CSNK1D

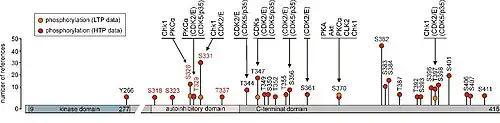
Figure 2: Posttranslational modification of human CK1δ. Identified posttranslational modifications of CK1δ TV1 are indicated at their reported positions. Because most modifications have been reported for the C-terminal domain, this domain is depictured in a stretched presentation compared to the kinase domain. In the case of phosphorylation the distinction is made between reports of low-throughput studies (LTP) and high-throughput studies (HTP). Autophosphorylated residues within the autoinhibitory domain are shown in red. Kinases identified to phosphorylate certain residues are indicated above the respective target site. Names of kinases are parenthesized in case final confirmation is pending. Information about detected ubiquitylation, acetylation, and methylation events is also provided, although up to now no specific functions have been linked to the observed modifications. The figure was created based on information provided for CK1δ by PhosphoSitePlus.

Posttranslational modifications, especially site-specific phosphorylation mediated either by upstream kinases or by intramolecular autophosphorylation, have been demonstrated to reversibly modulate CK1δ kinase activity. Several residues within the C-terminal regulatory domain of CK1δ were identified as targets for autophosphorylation, including Ser-318, Thr-323, Ser-328, Thr-329, Ser-331, and Thr-337. Upon autophosphorylation sequence motifs within the C-terminal domain are generated, which are able to block the catalytic center of the kinase by acting as a pseudosubstrate. Regulatory function of the C-terminal domain has furthermore been confirmed by the observation that kinase activity is increased after proteolytic cleavage of this domain.